Ichiro Suzuki

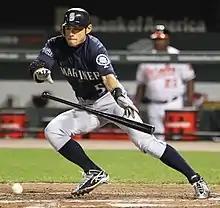
Suzuki bunting in 2011

On 20 March 2019, the Mariners opened the MLB season against the Athletics at the Tokyo Dome and Suzuki started the game in right field, becoming at 45 years old the second oldest position player (behind Julio Franco) to start for a team on its opening day. The next night, the Mariners again played the Athletics at the Tokyo Dome and Suzuki played in his final professional game. He went 0–4 at the plate and in the bottom of the eighth inning walked off the field to applause. Later in the day, Suzuki officially announced his retirement. He was the oldest active MLB player at the time.